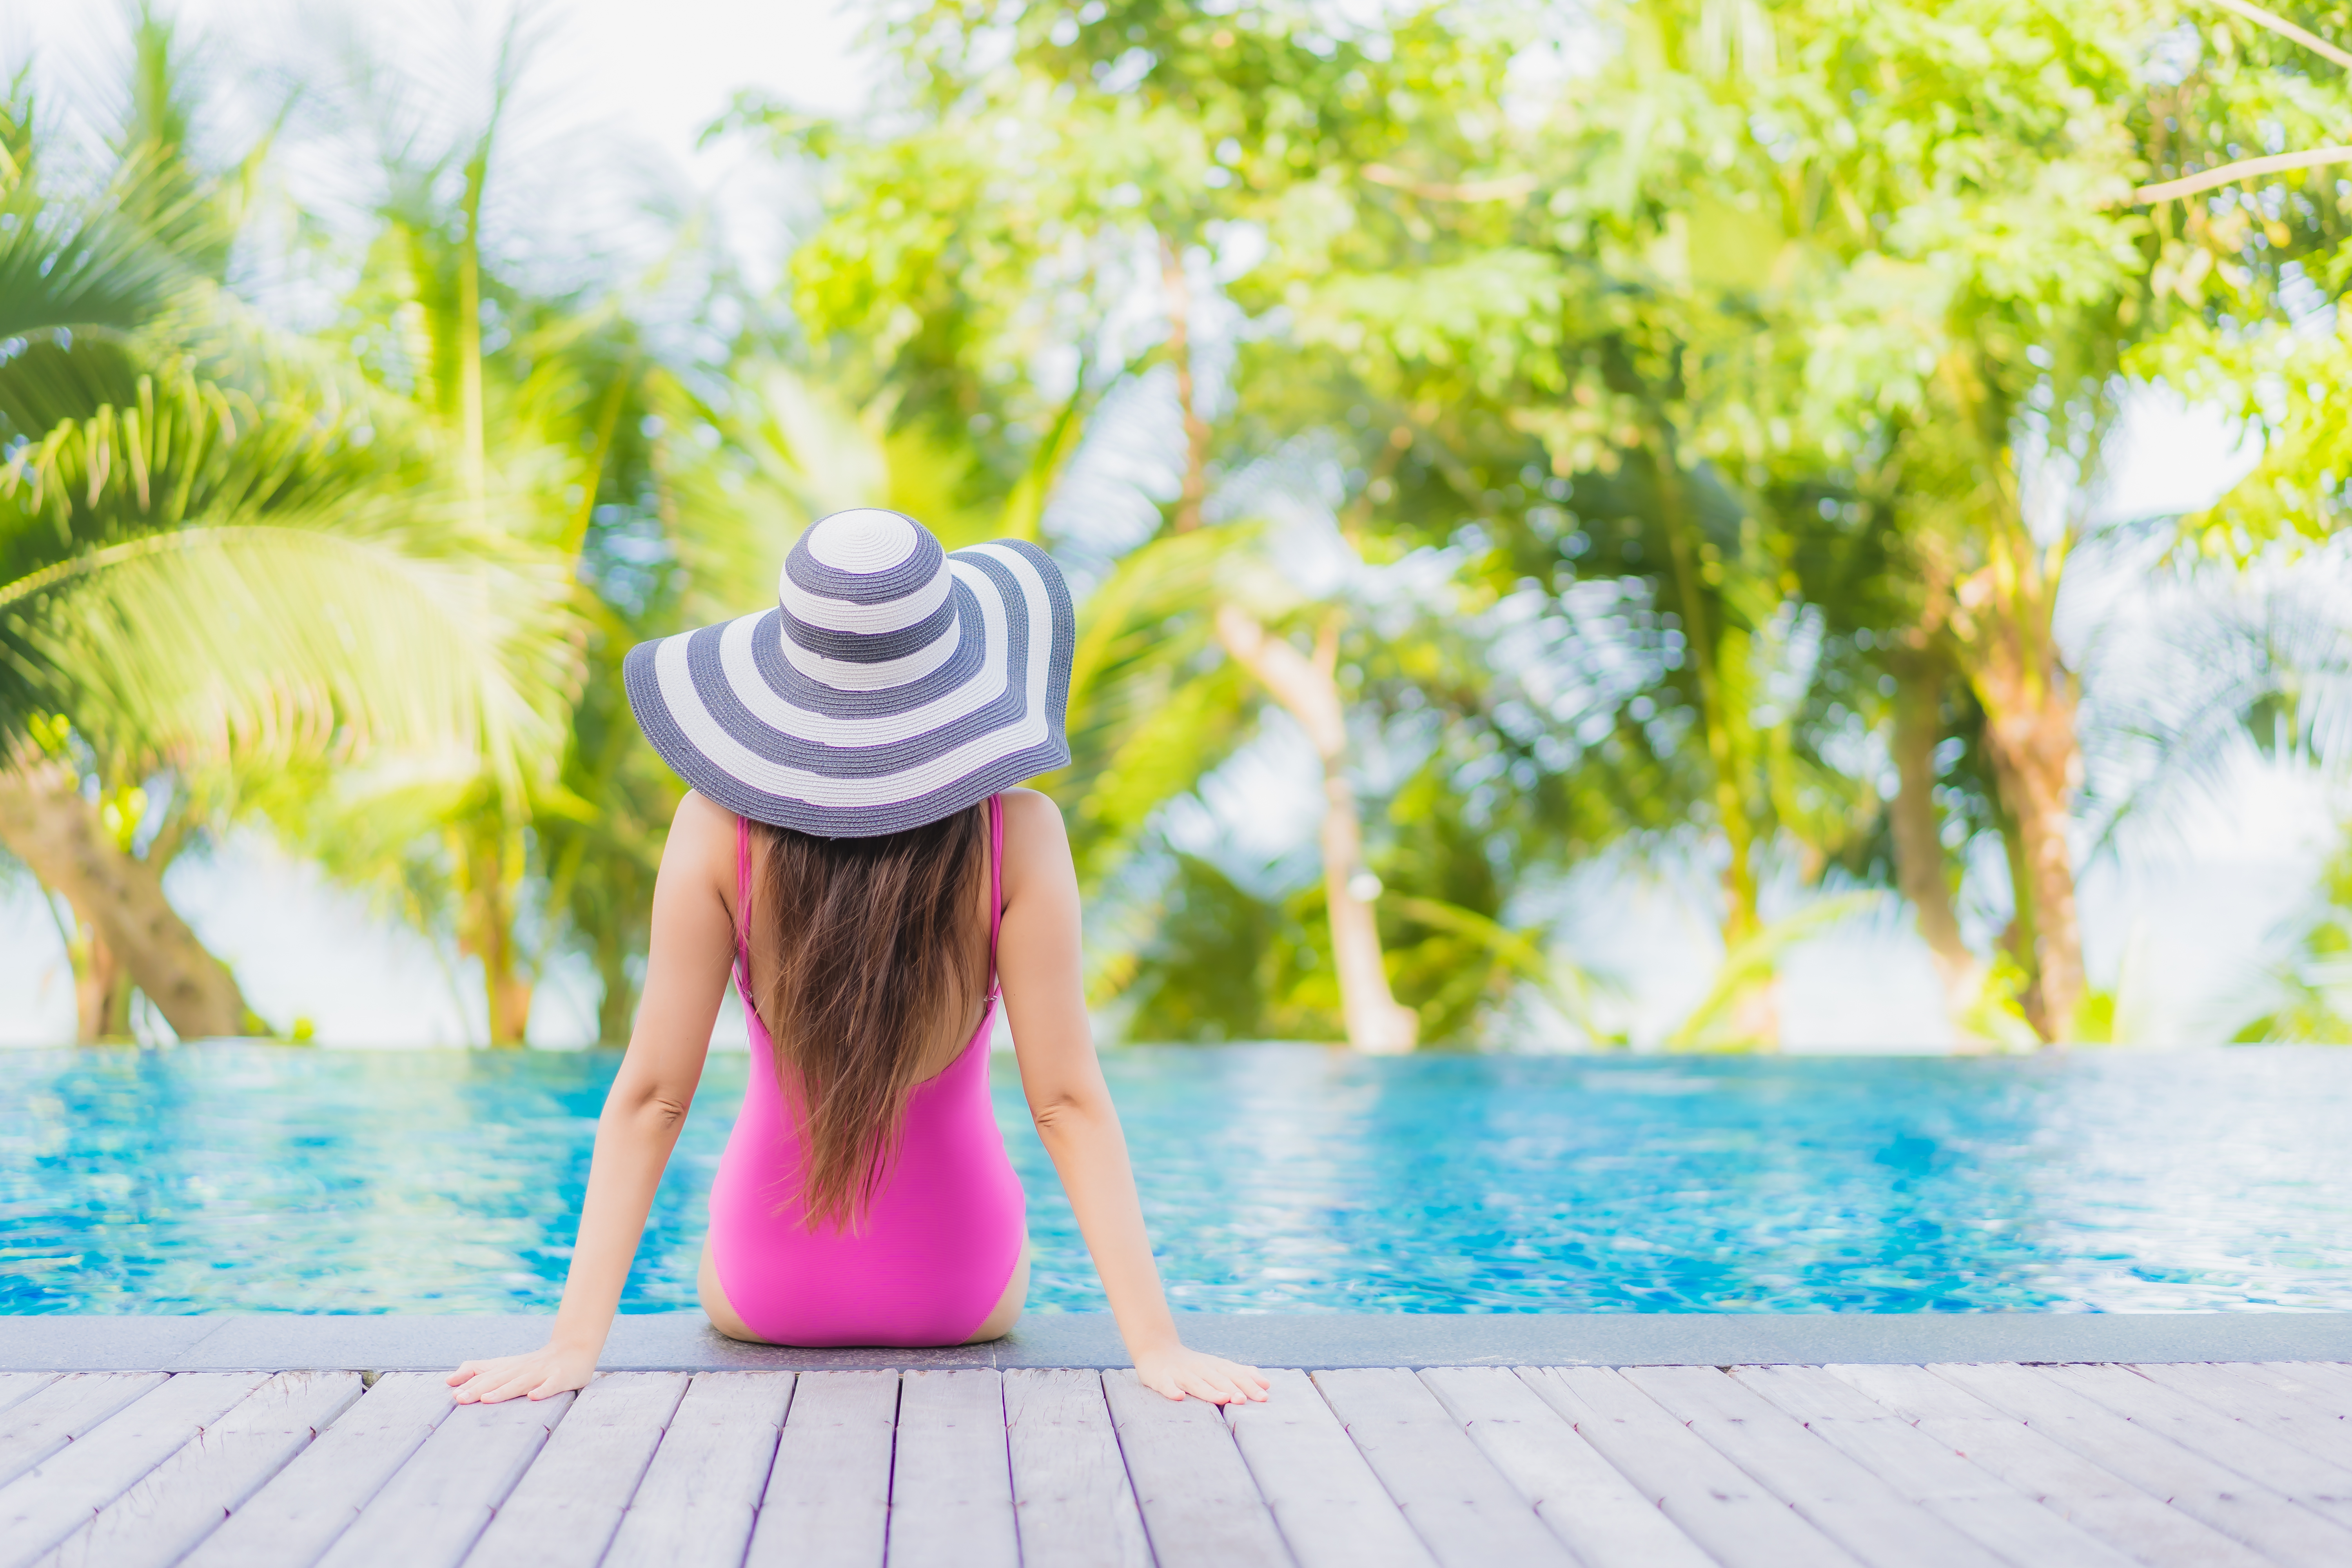
adult, asian, attractive, background, beach, beautiful, beauty, bikini, blue, body, caucasian, enjoyment, female, fun, girl, hair, happiness, happy, hat, health, healthy, holiday, hot, leisure, lifestyle, luxury, people, person, pool, pretty, relax, relaxation, resort, resting, smile, spa, summer, sun, swim, swimming, swimming pool, swimwear, tan, tourist, travel, tropical, vacation, water, woman, young, People in nature, sunlight, sitting, tropics, plant